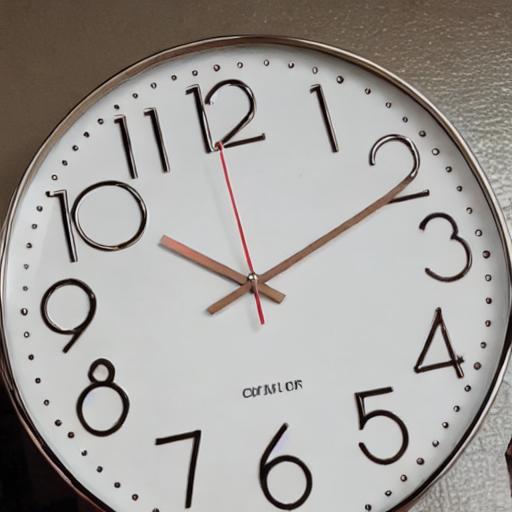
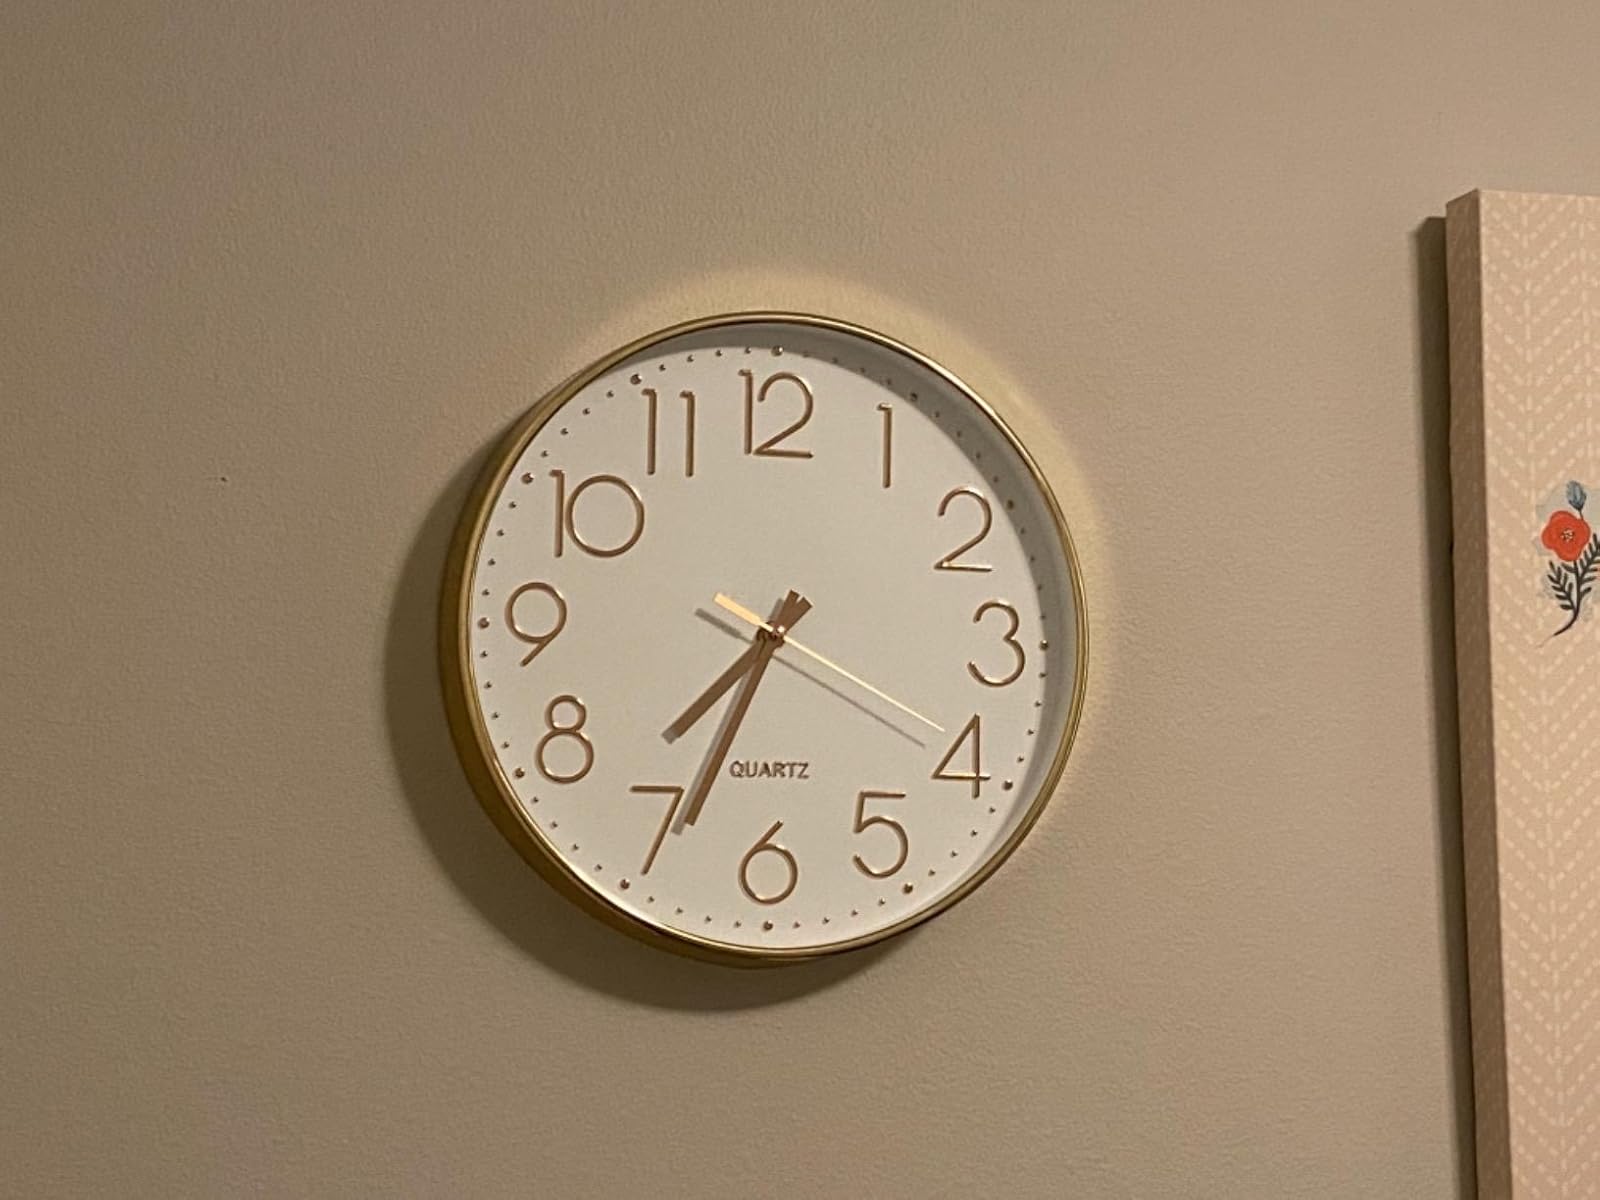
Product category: clock
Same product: no